Chicago Heights, Illinois

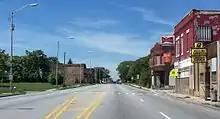
US 30 in Chicago Heights

Chicago Heights School District 170 operates twelve schools, with a student population of 3,600. Highland is the district's preschool for children aged three and four; Garfield, Grant, Greenbriar, Jefferson, Kennedy, Lincoln, Roosevelt, Washington-McKinley, and Wilson are neighborhood schools that serve students from kindergarten through fifth grade. After elementary school/5th grade, students attend Chicago Heights Middle School for grades 6–8.